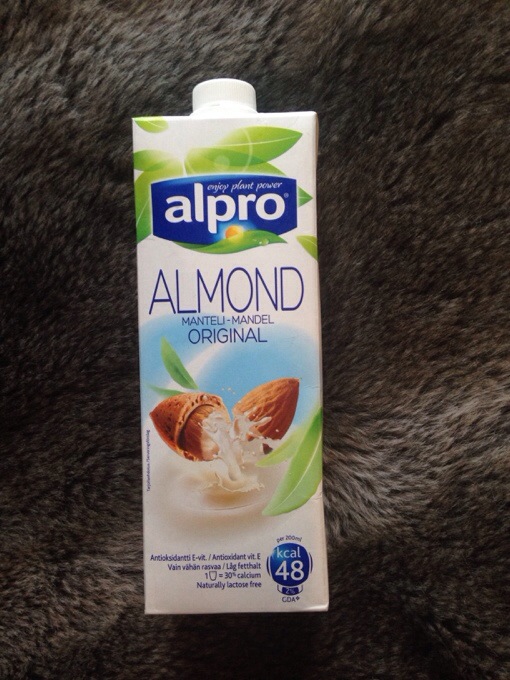
Waste category: cardboard